186th Rifle Division (1939 formation)

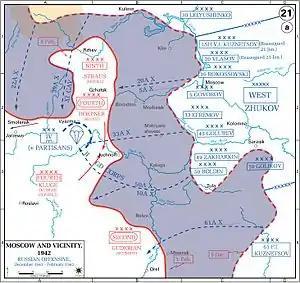
Moscow counteroffensive. Note advance of 22nd Army on the far left.

At the start of 1942 the 22nd Army consisted of the 178th, 179th, 186th, and 357th Rifle Divisions, plus one regiment of the 220th Rifle Division and the 129th Tank Brigade. Despite these scant and understrength forces, it went over to the offensive on January 15, now under command of Maj. Gen. V. I. Vostrukhov, and drove 120 km to the south and southeast, deeply enveloping the German grouping at Olenino, which consisted of seven divisions. Air transport was required to keep them in supply, while part of 22nd Army advanced on Bely. In cooperation with forces of 39th Army the German Bely grouping was compressed along the BelyDukhovshchina road, where it set up a firm defense. On January 16 the 4th Shock Army retook Andreapol, and five days later cleared Toropets, creating a huge salient to the west of 9th Army.